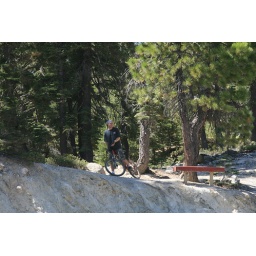
Travis goofing around on his mountain bike